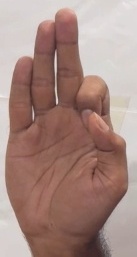
ASL sign: F